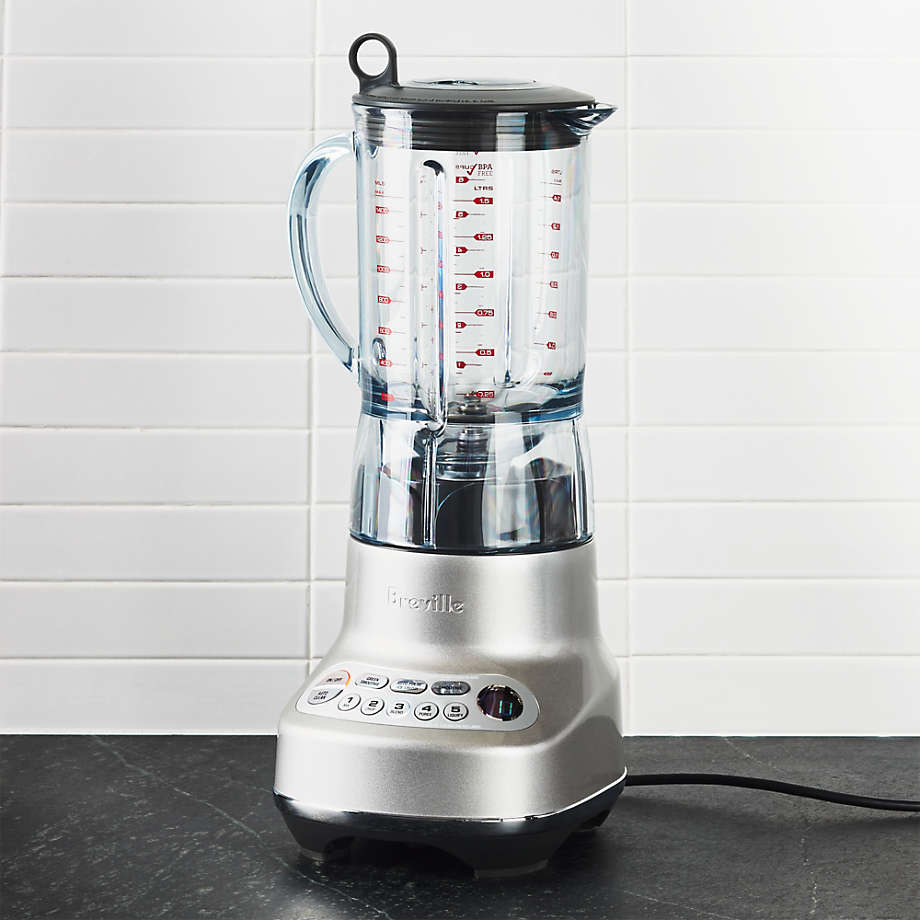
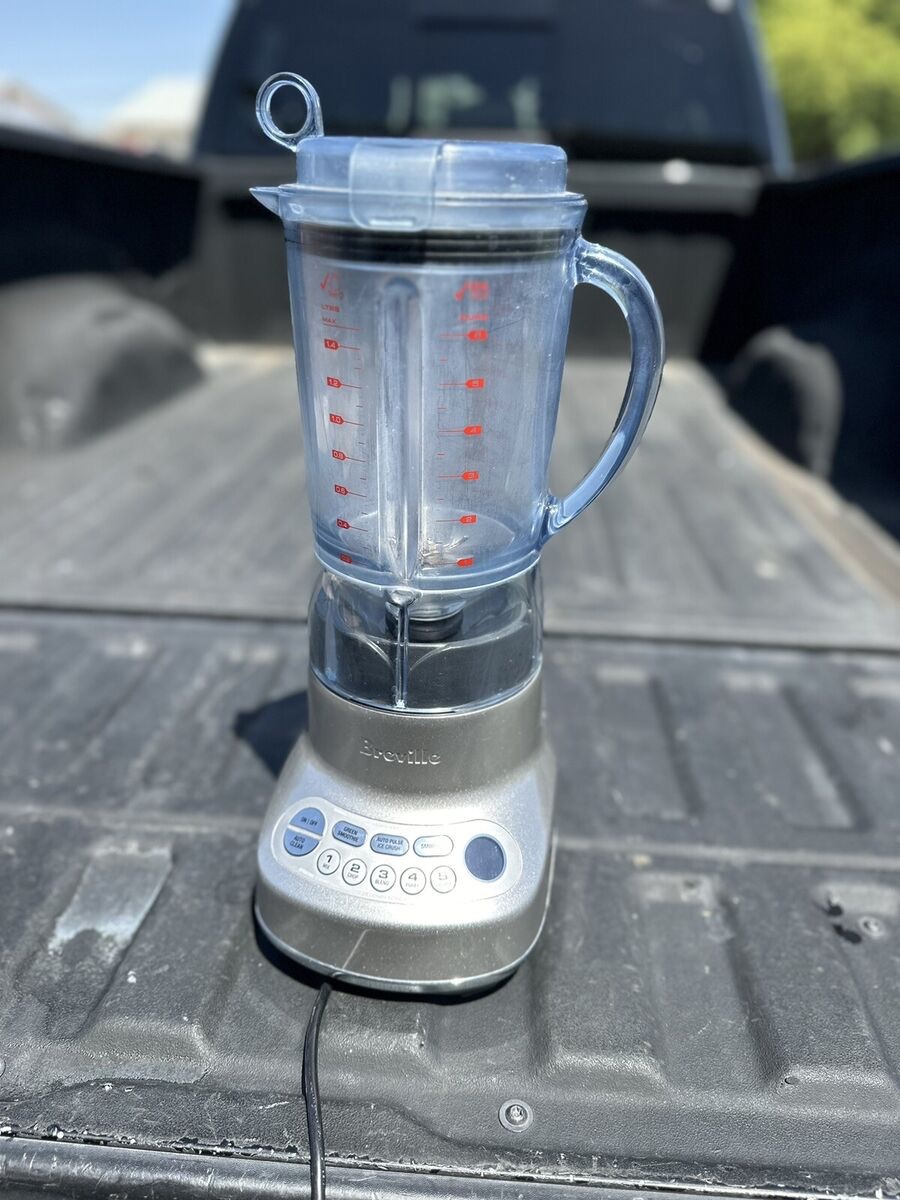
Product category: misc
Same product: yes